Lachlan McIntosh

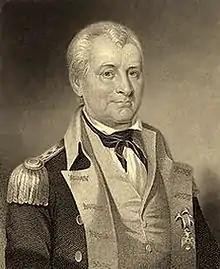

Lachlan McIntosh (March 17, 1725 – February 20, 1806) was a Scottish American military and political leader during the American Revolution and the early United States. In a 1777 duel, he fatally shot Button Gwinnett, who had signed the Declaration of Independence ten months earlier.